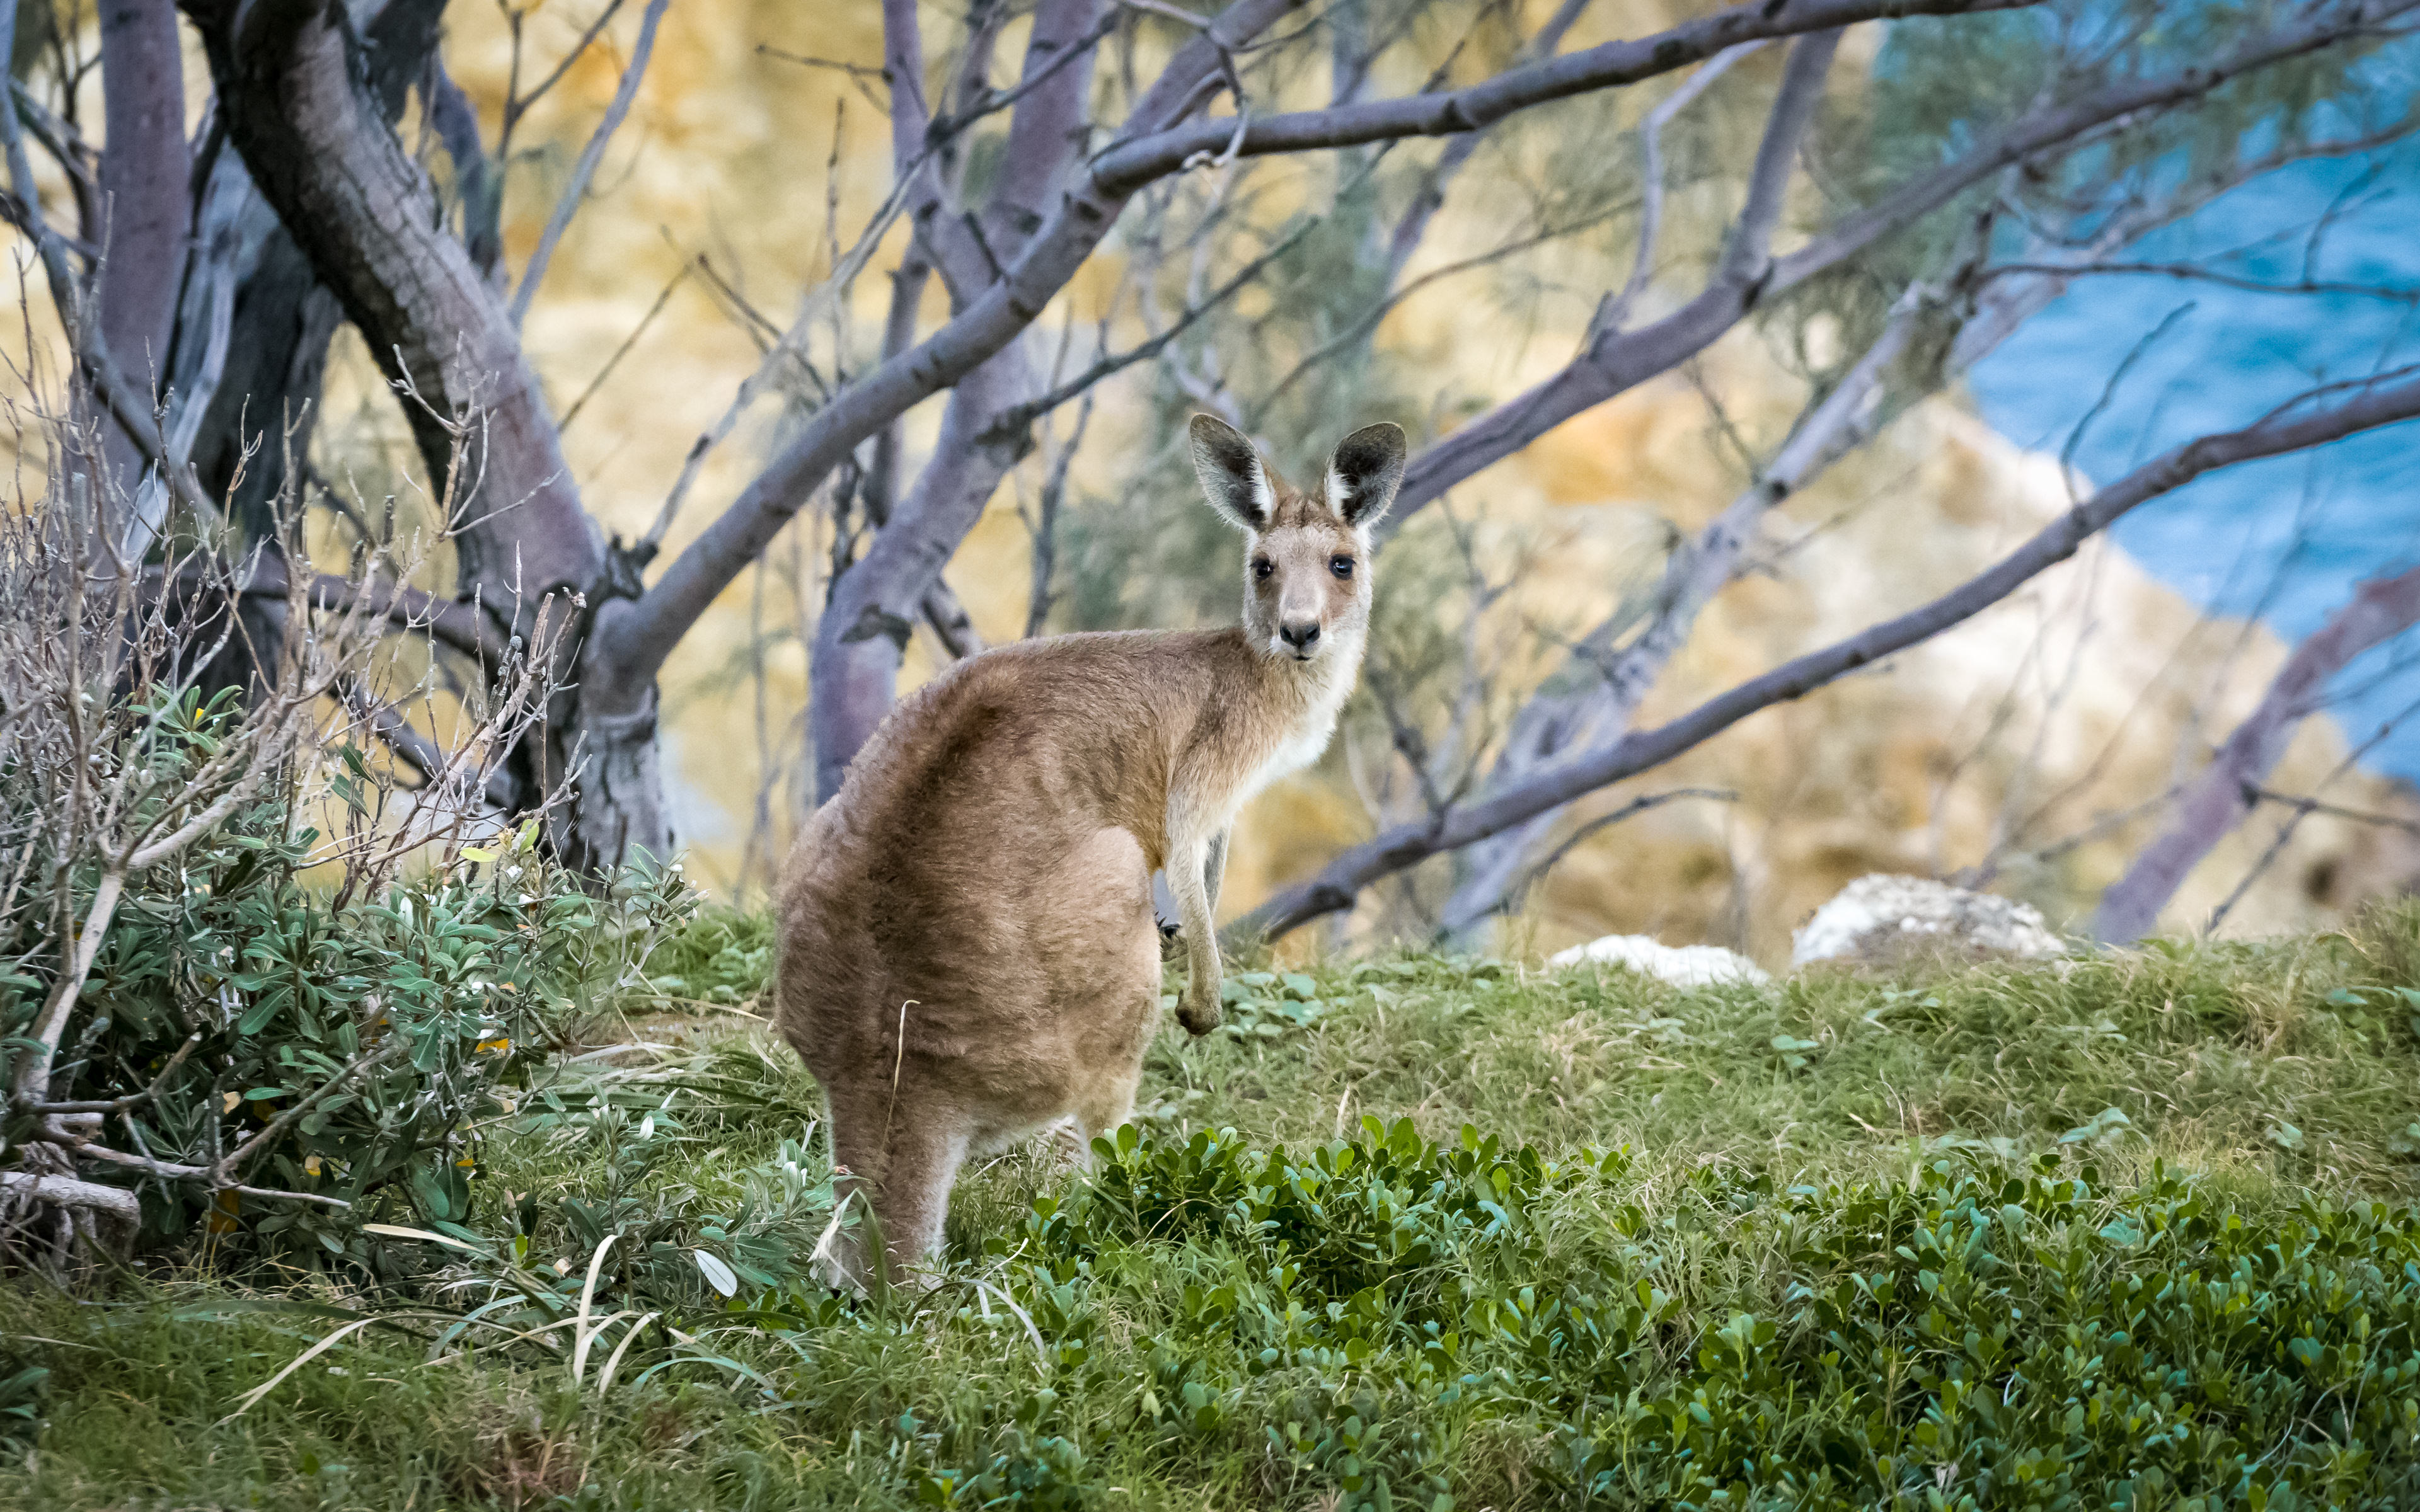
tree, nature, forest, grass, branch, plant, leaf, animal, cute, wildlife, wild, fur, mammal, national park, fauna, kangaroo, wallaby, outdoors, tail, branches, woodland, marsupial, ecosystem, organism, nature reserve, biome, macropodidae, grass family